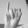
ASL letter: I